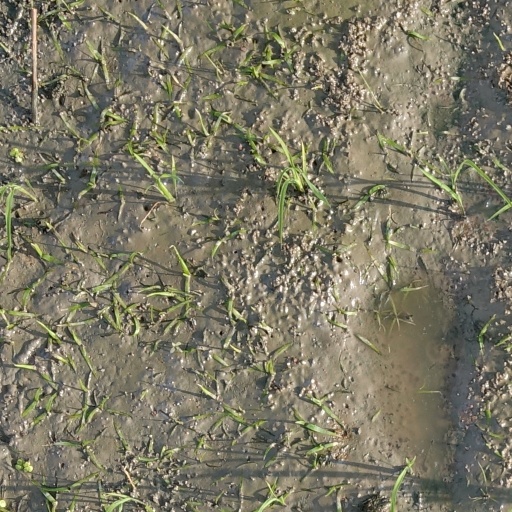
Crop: rice